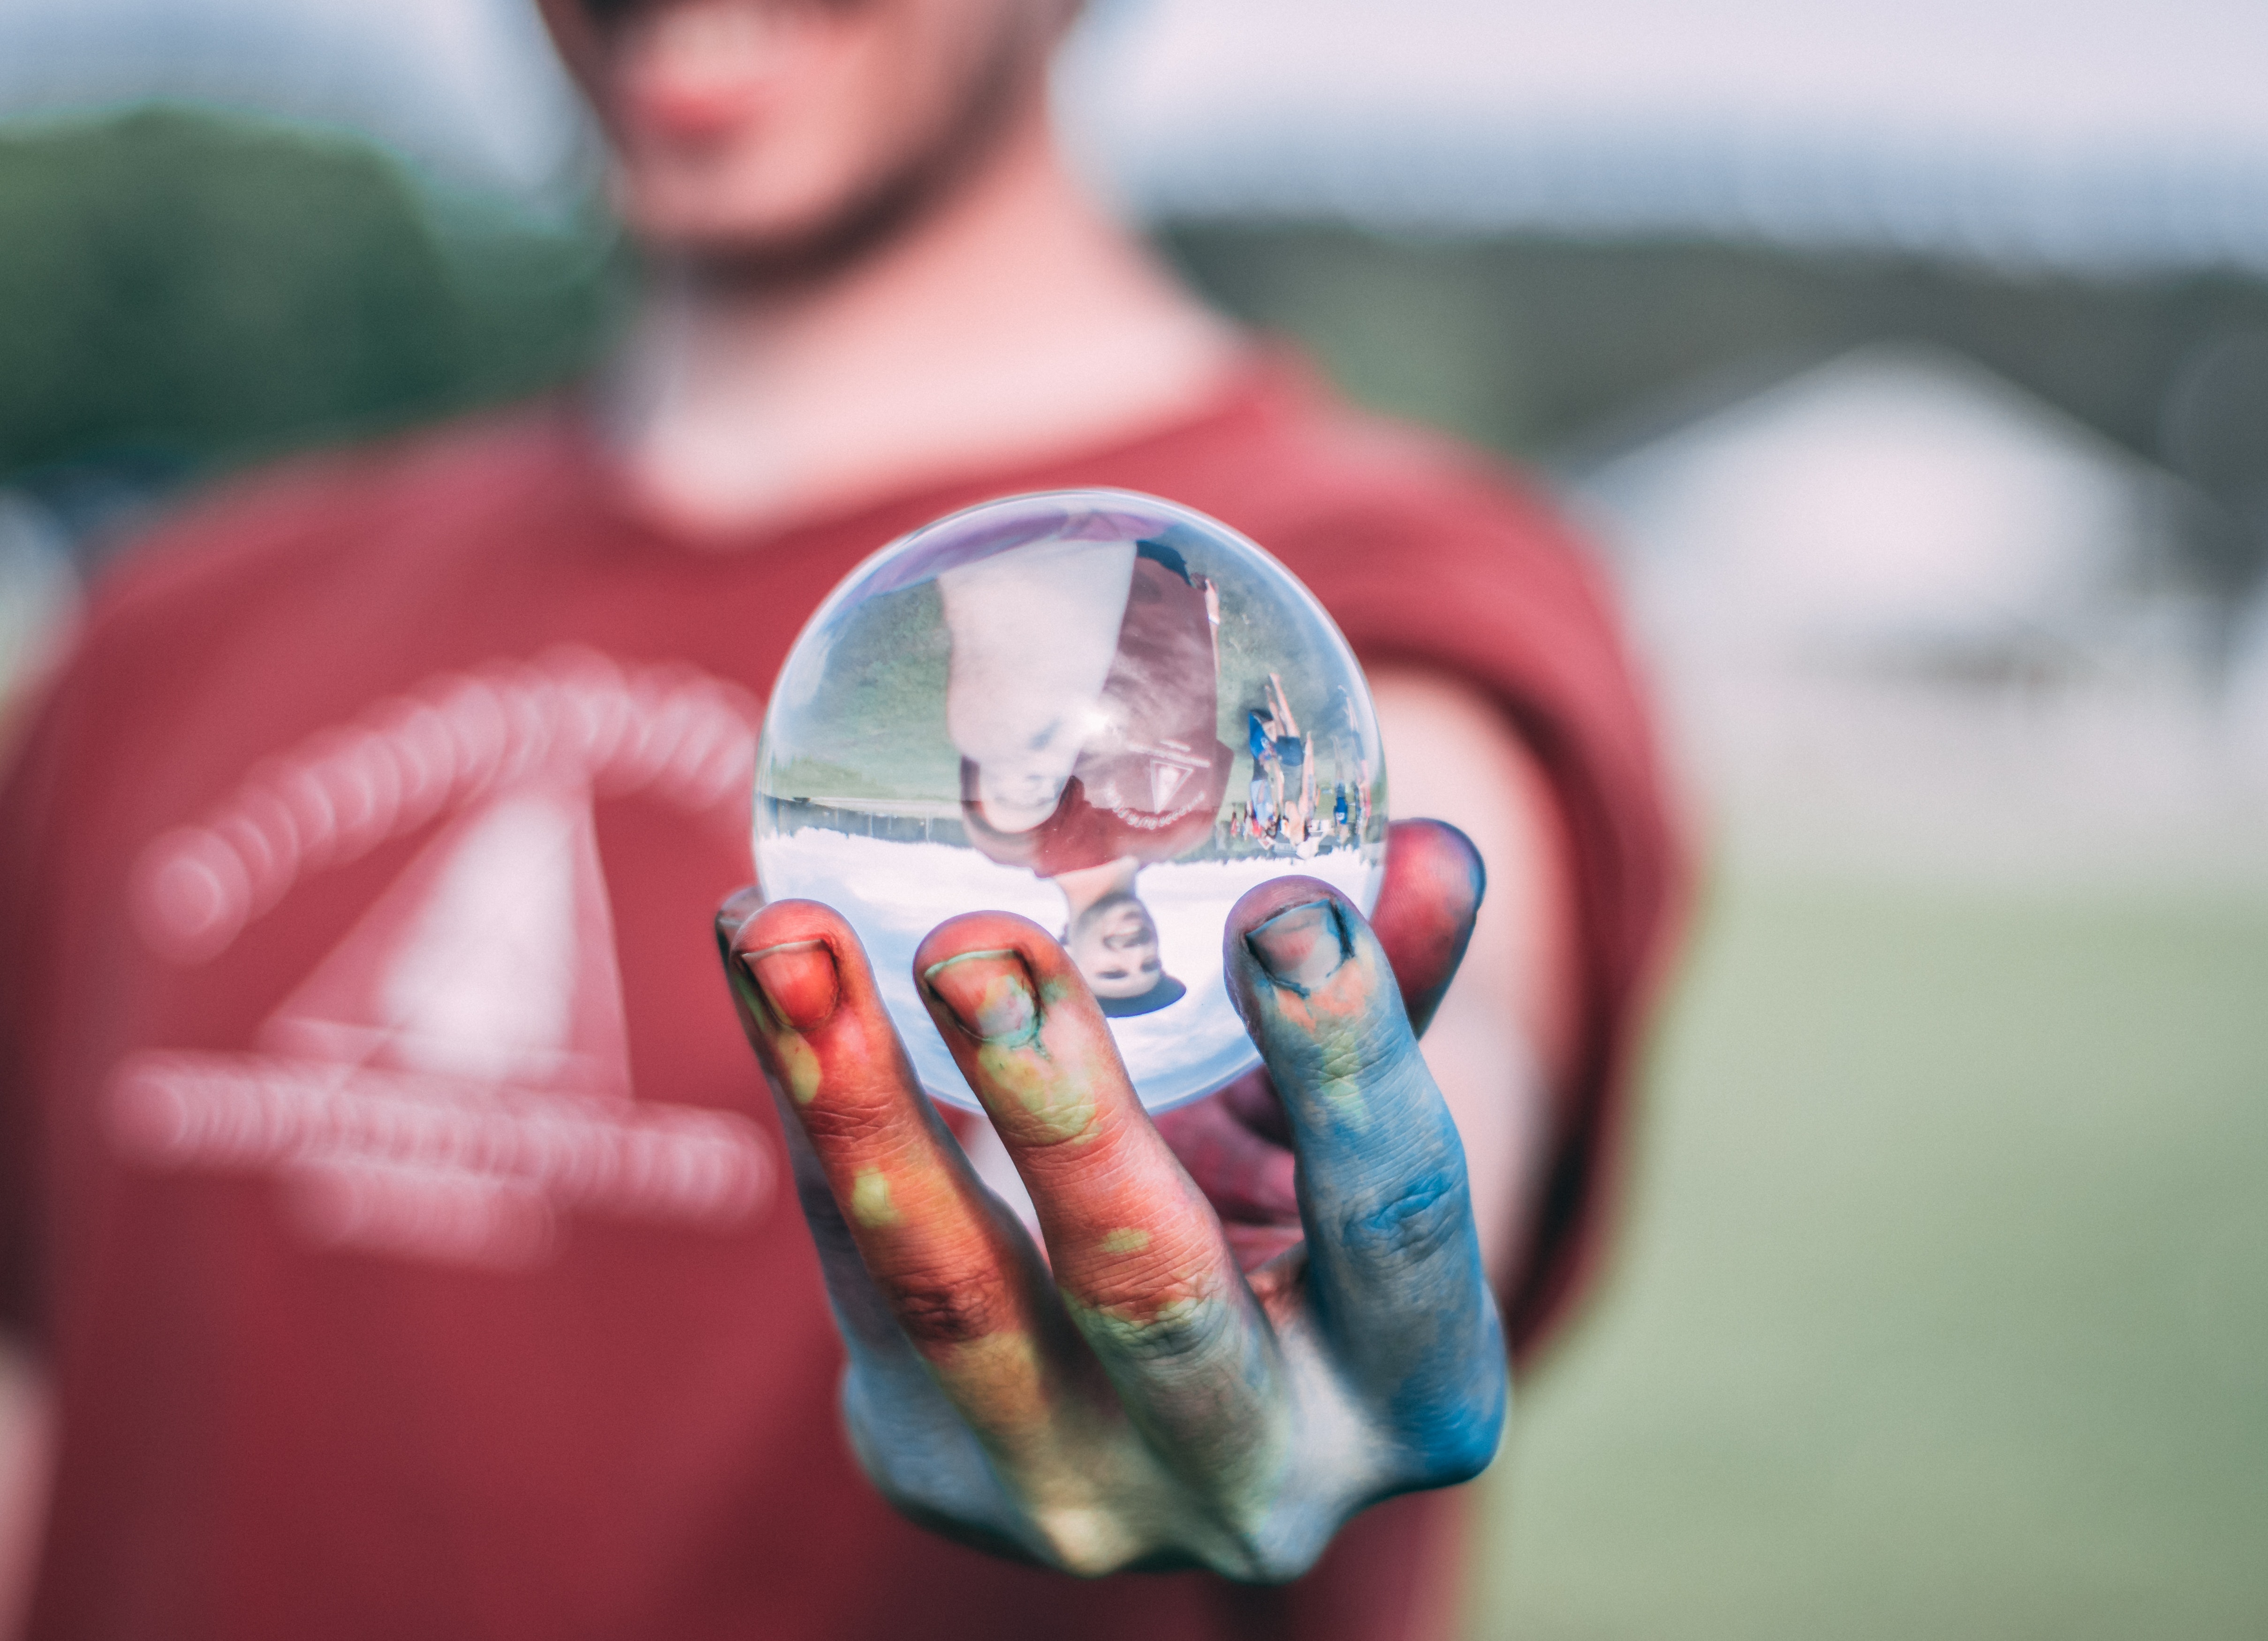
cool, fun, hand, human, smile, summer, finger, photography, happy, glasses